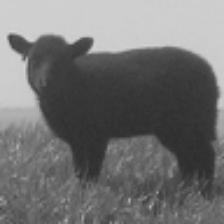
Label: NonHuman